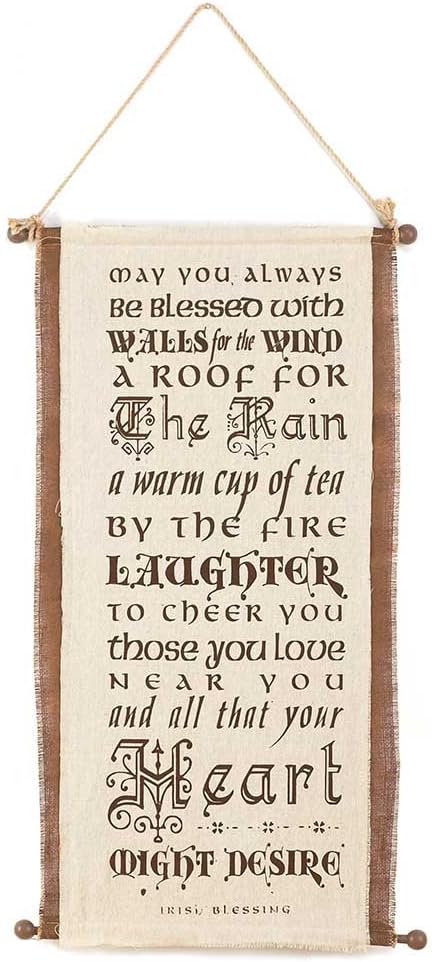
Jozie B 246330 May You Always Be Blessed Burlap Wall Hanging
Category: Amazon Home
An Irish blessing graces this burlap and cotton fabric wall hanging: may you always be blessed with walls for the wind, a roof for the rain, a warm cup of tea beside the fire, laughter to cheer you, those you love near you, and all that your heart might desire. Wood dowels at top and bottom; rope hanger. Size is 15 inches wide and 30 inches high. Ideal gift for a wedding or housewarming, or just to give to a special friend.
Features: Irish blessing graces this burlap and cotton fabric wall Hanging | Words are, may you always be blessed with walls for the wind, a roof for the rain, a warm cup of tea beside the fire | Size is 12 inches wide and 30 inches high; Wood dowels at top and bottom; rope hanger | Laughter to cheer you, those you love near you, and all that your heart might desire